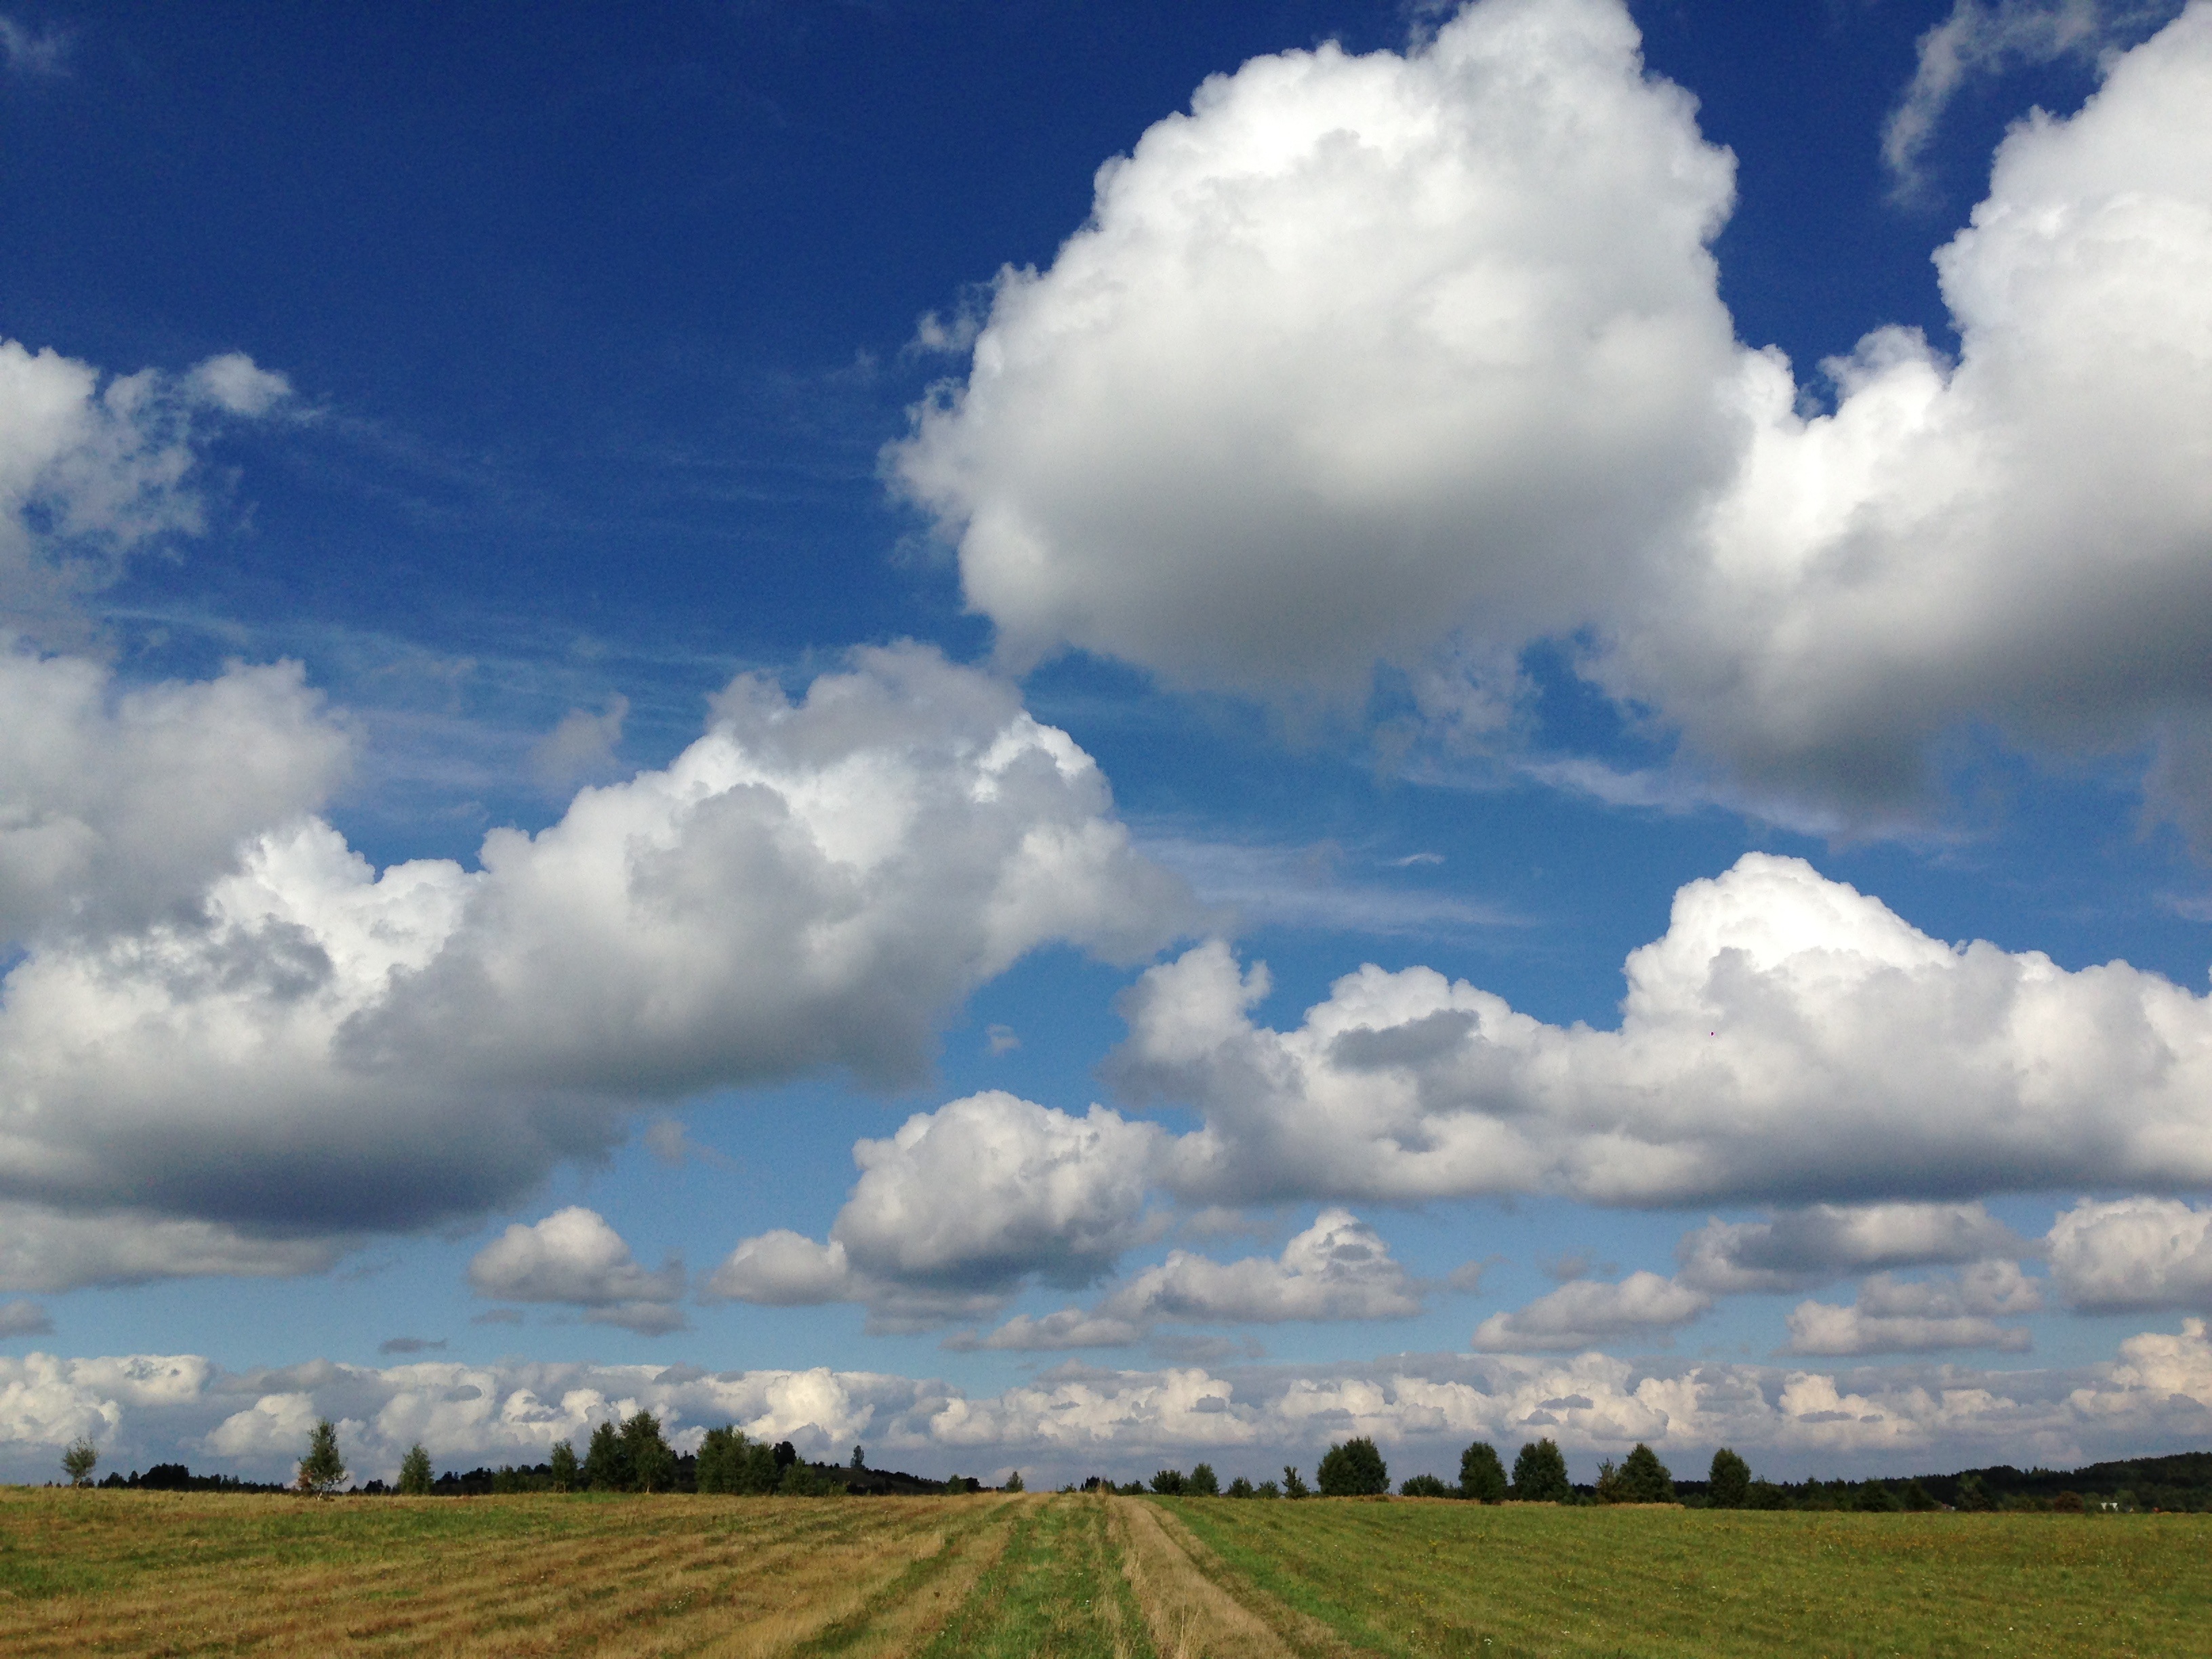
landscape, nature, grass, horizon, cloud, sky, field, meadow, prairie, hill, pasture, cumulus, agriculture, plain, clouds, grassland, poland, plateau, steppe, rural area, olkusz, meteorological phenomenon, atmosphere of earth